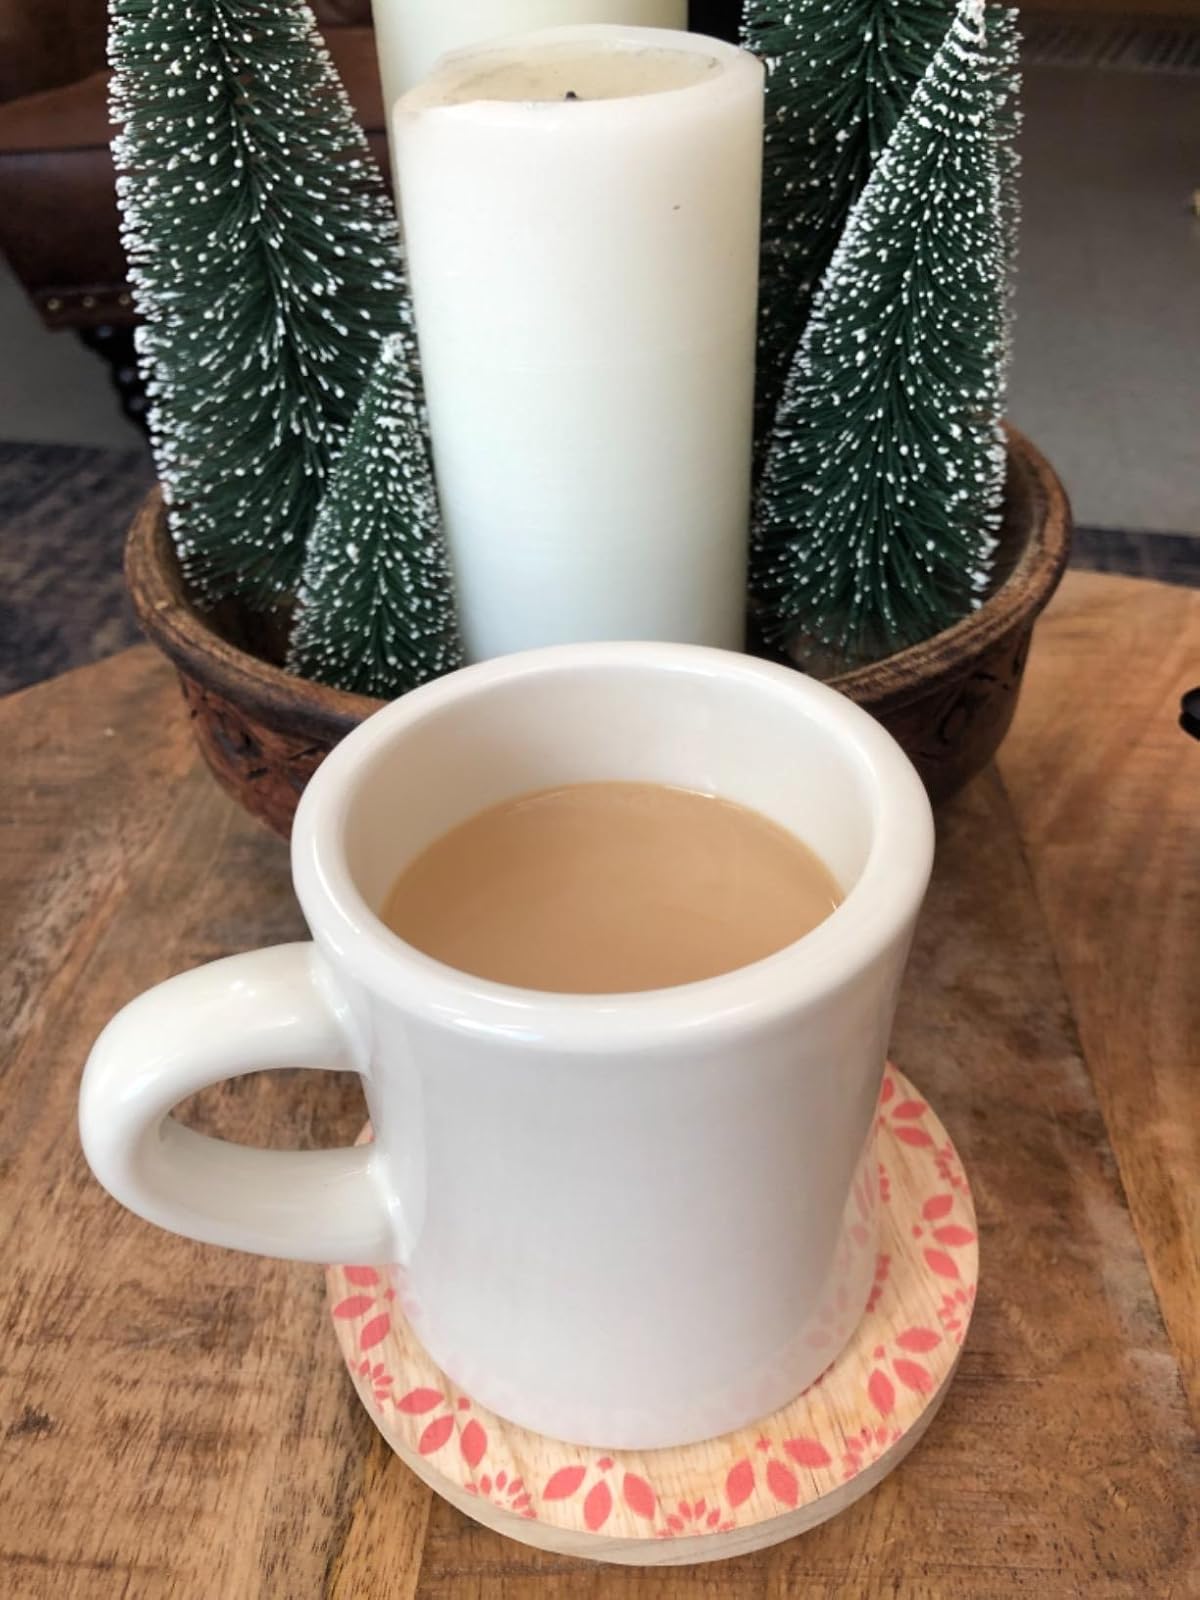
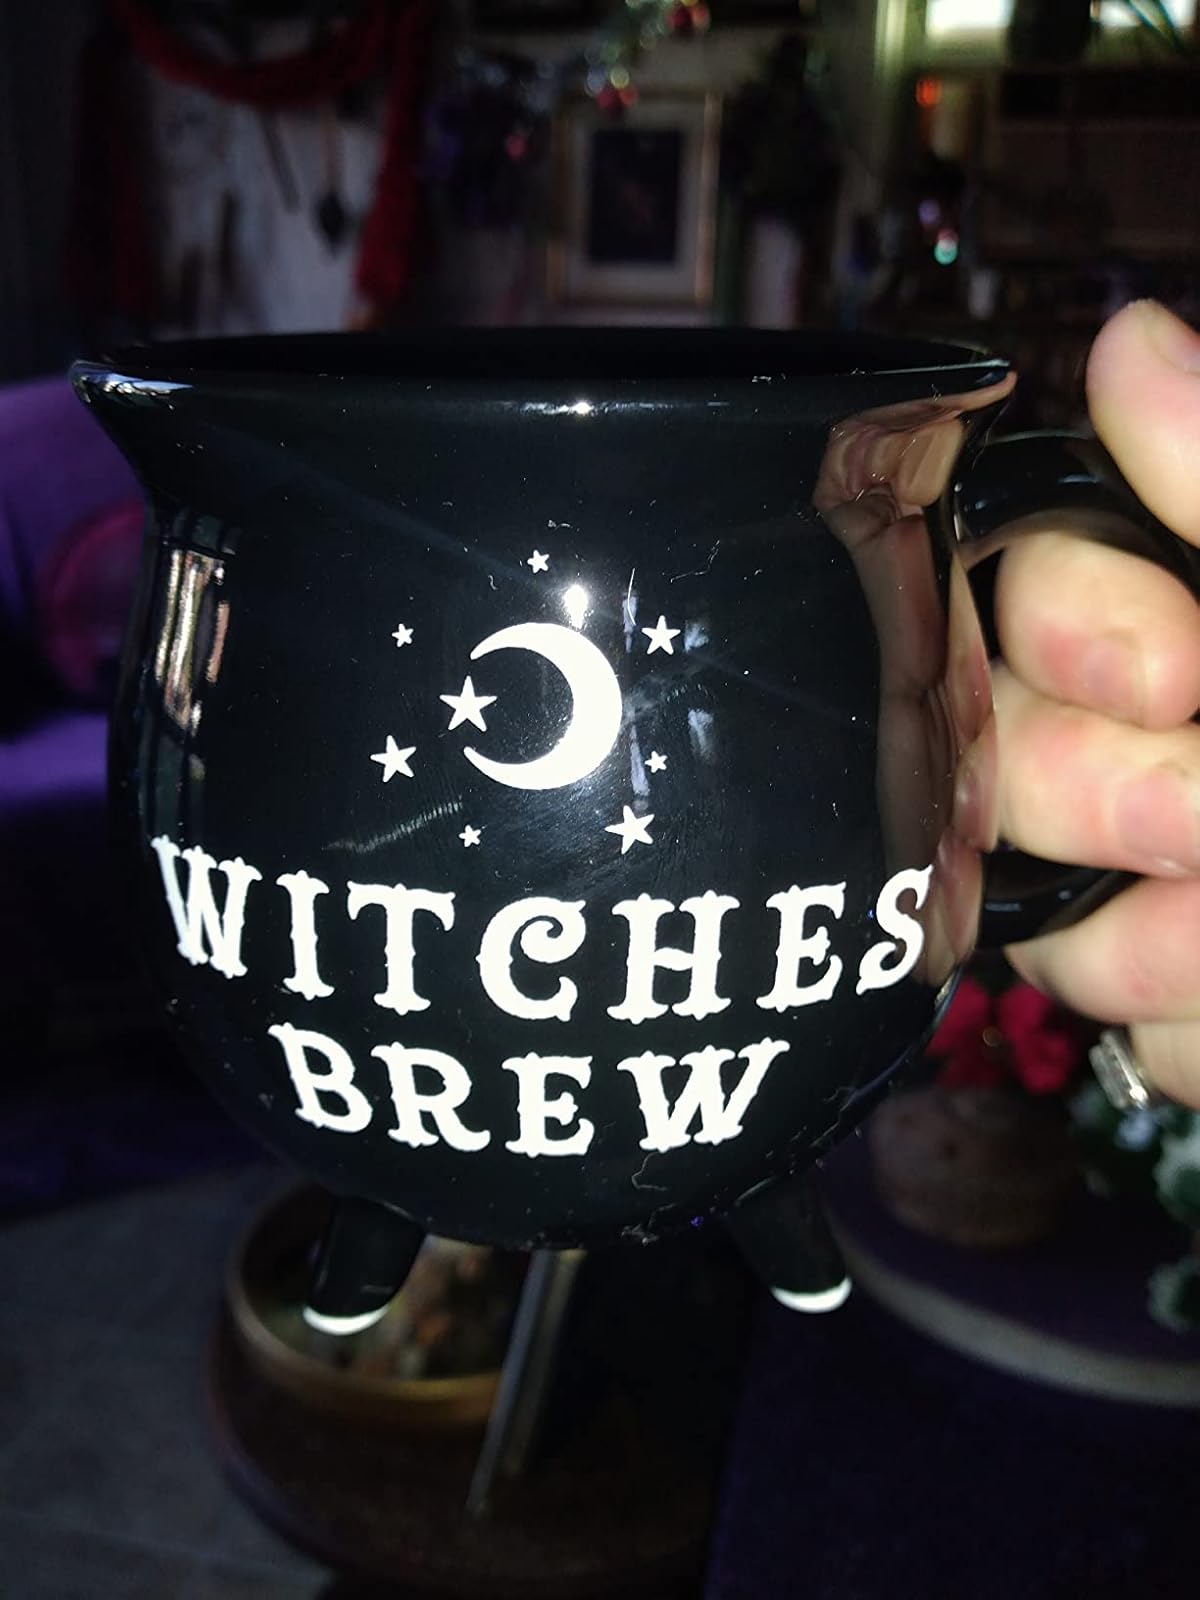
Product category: items_mug
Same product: no